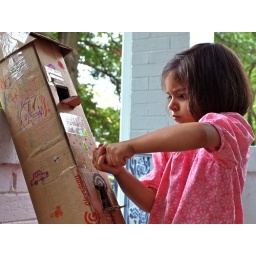
The cat family is moving from their little dollhouse to a big apartment building in the city.